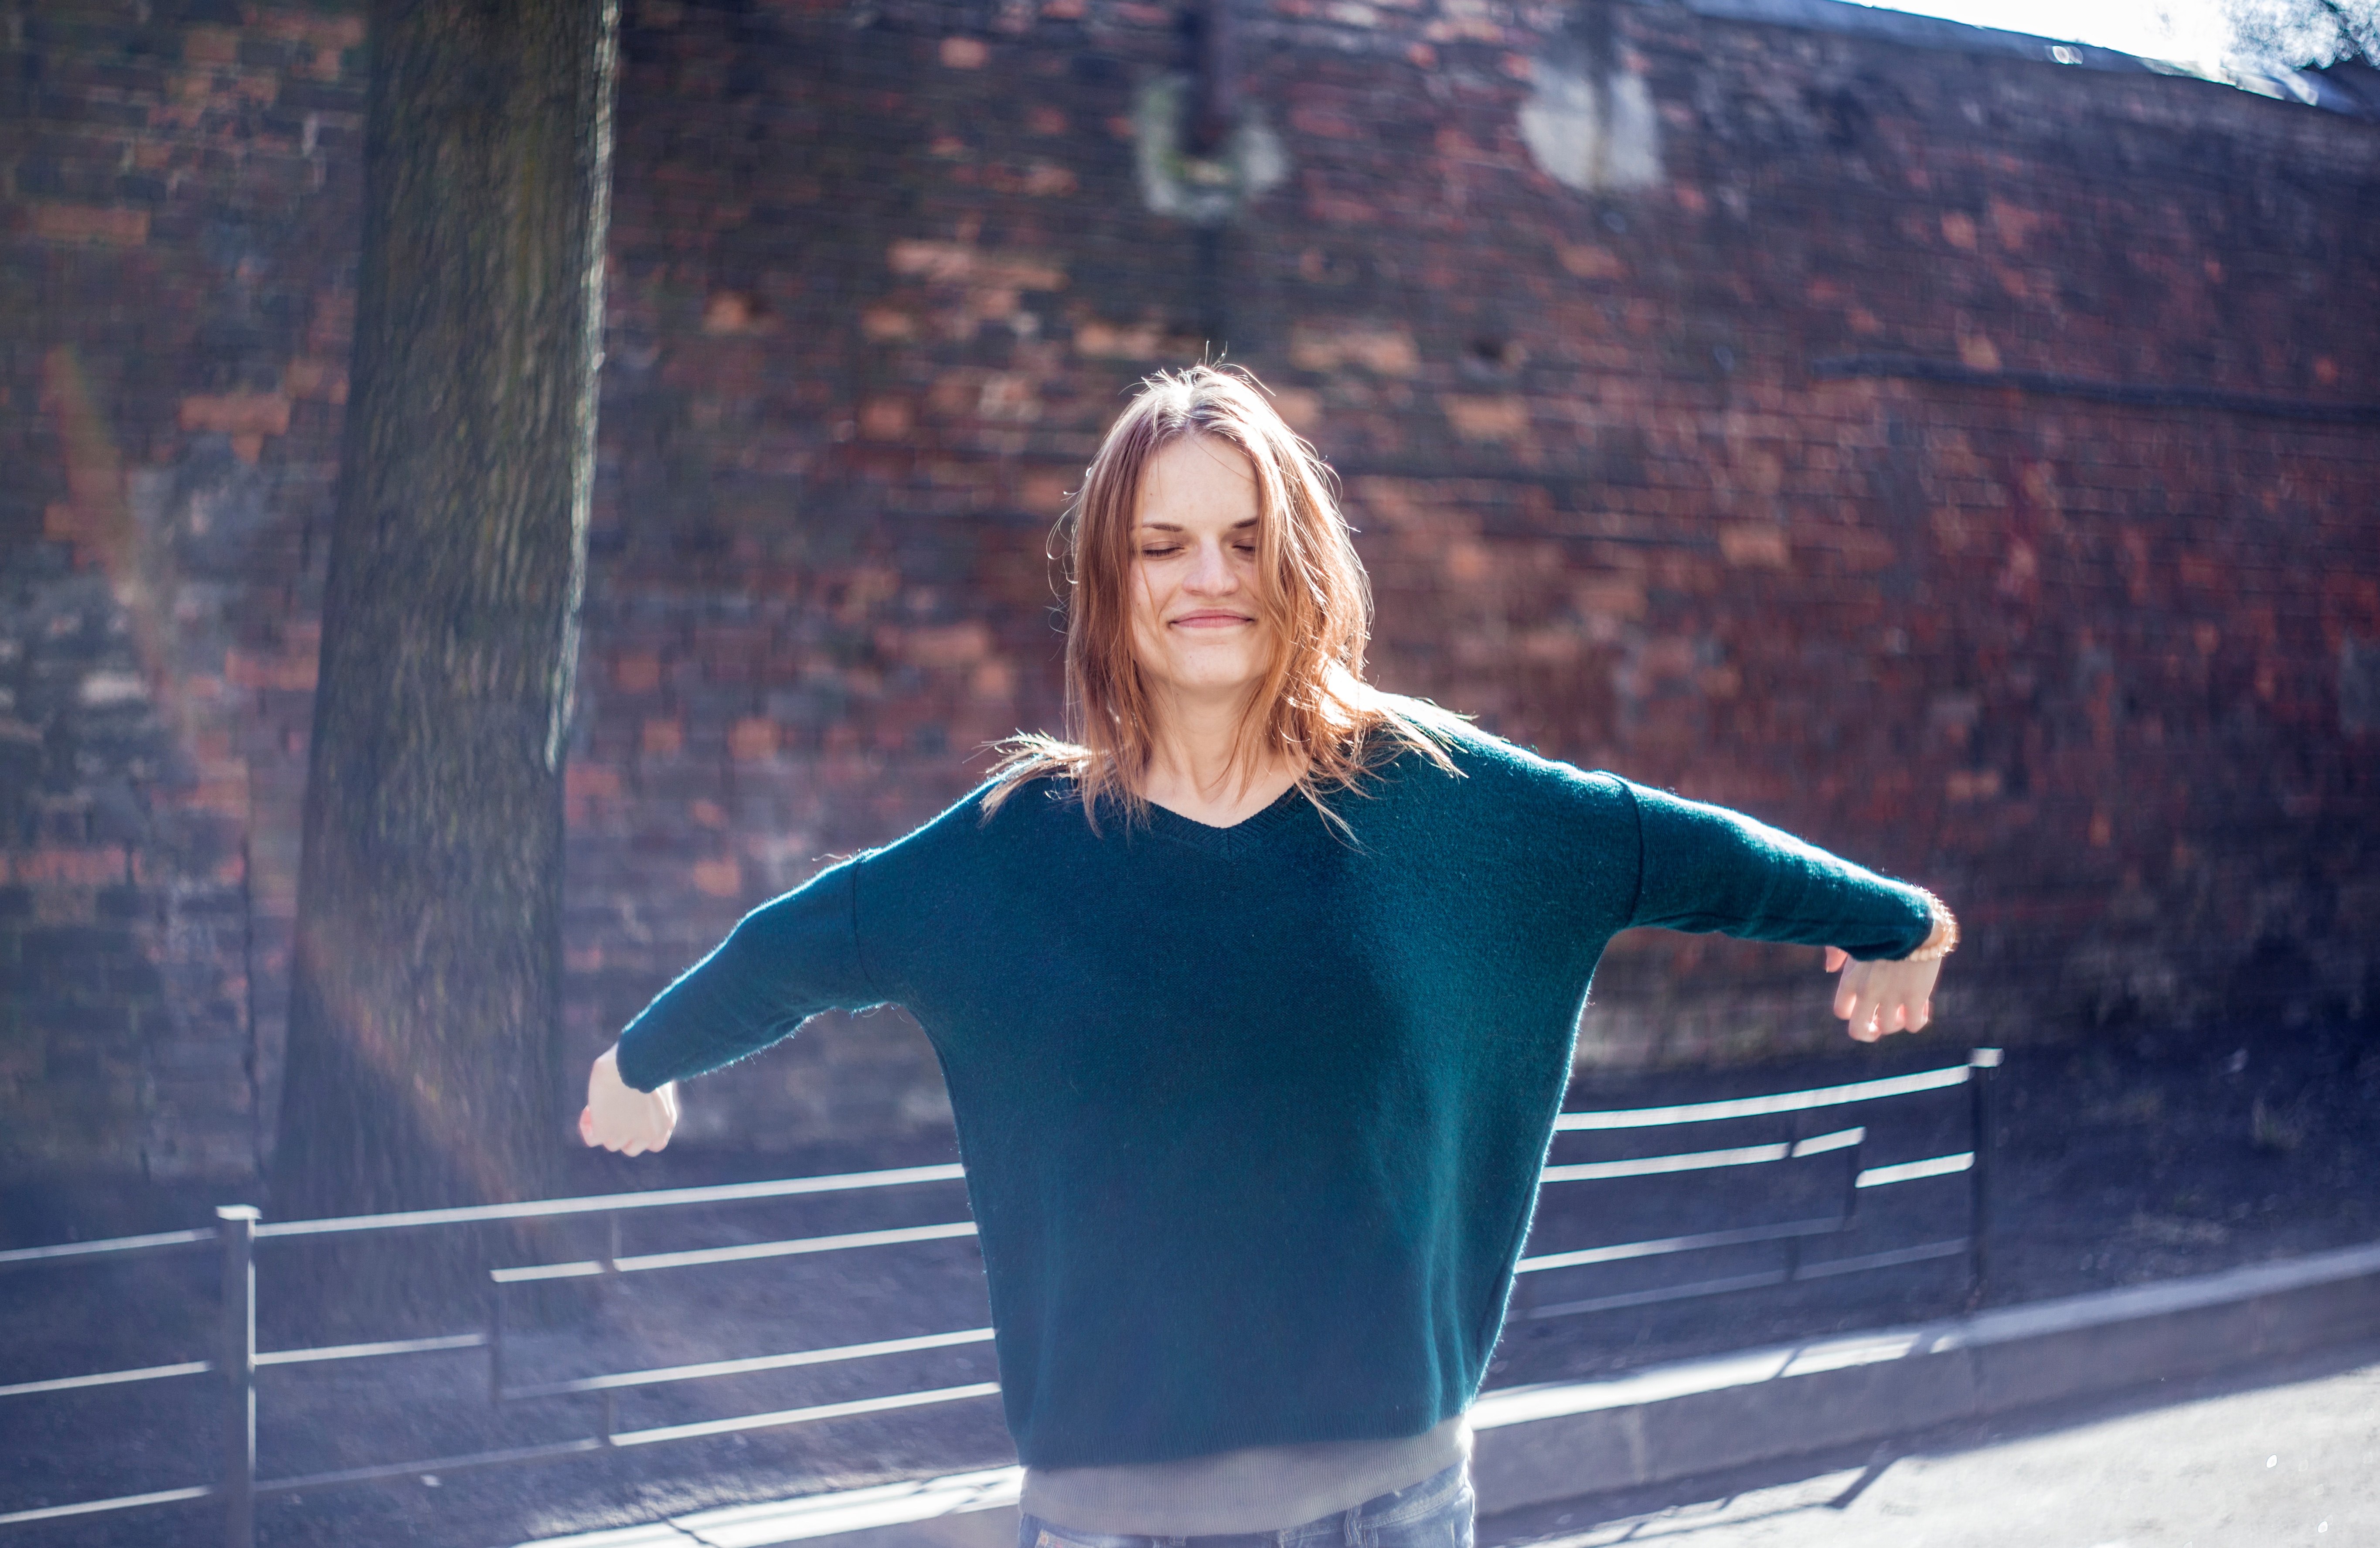
person, photography, portrait, model, spring, color, sitting, blue, lady, season, photograph, beauty, image, photo shoot, human positions